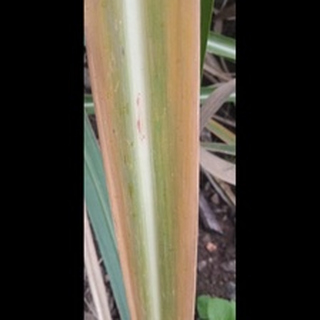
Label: sugarcane_yellow_leaf_disease